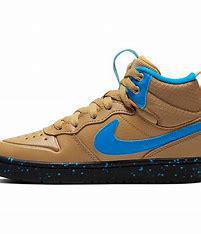
Brand: Nike
Model: Court Borough